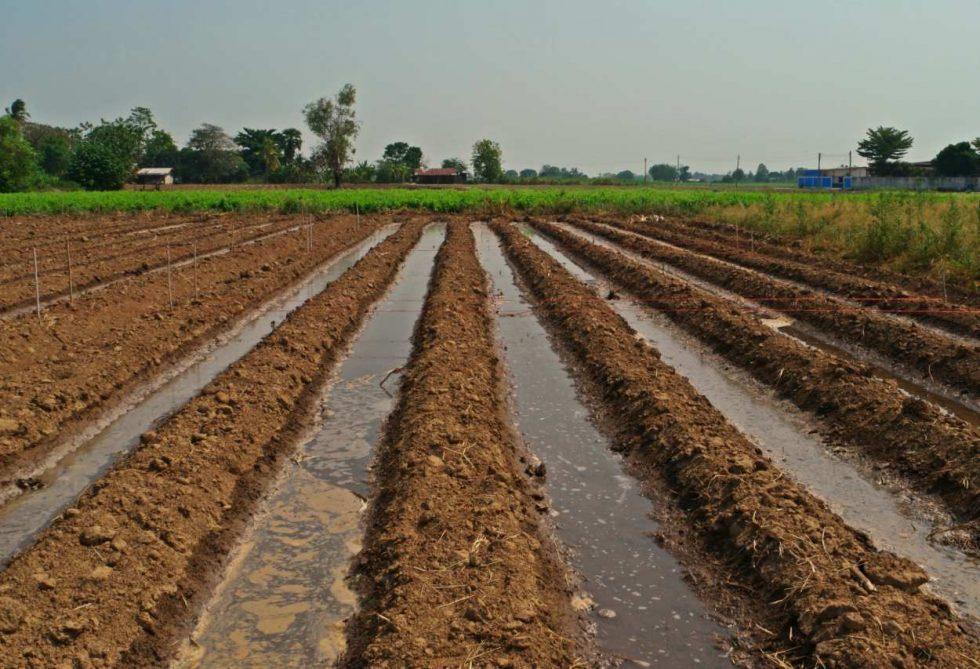
Mfumo wa umwagiliaji ambao unatumika katika mashamba makubwa yaliyopandwa mazao kwa mpangilio wa matuta kukiwa na mifereji iliyoachwa baina ya matuta ambapo maji humwagwa na kufuata mkondo huo.